Agil Etemadi

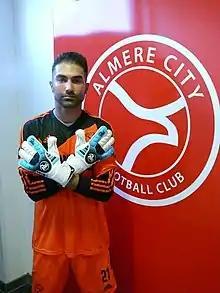
Etemadi in 2015

Agil Etemadi (born 23 April 1987) is a former professional footballer who played as a goalkeeper. Born in Iran, he has represented the Netherlands at youth level.